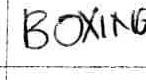
Label: boxing